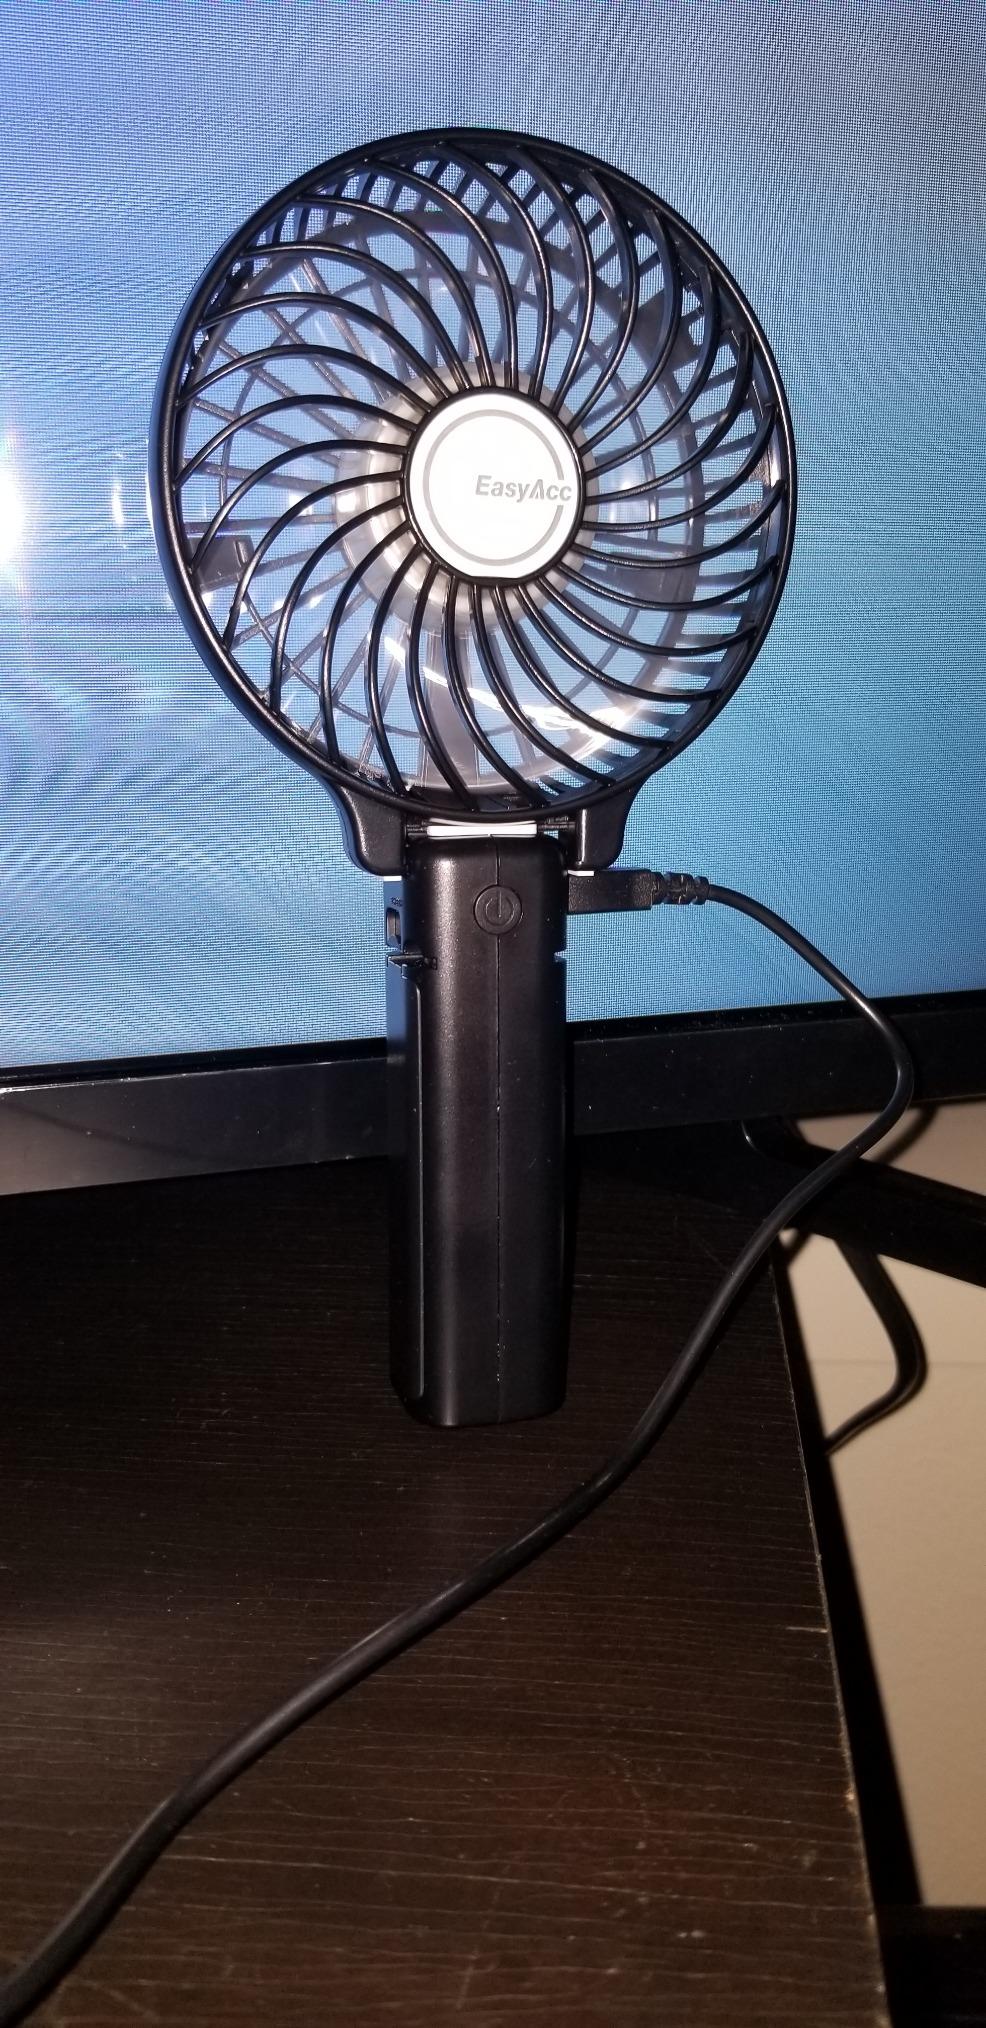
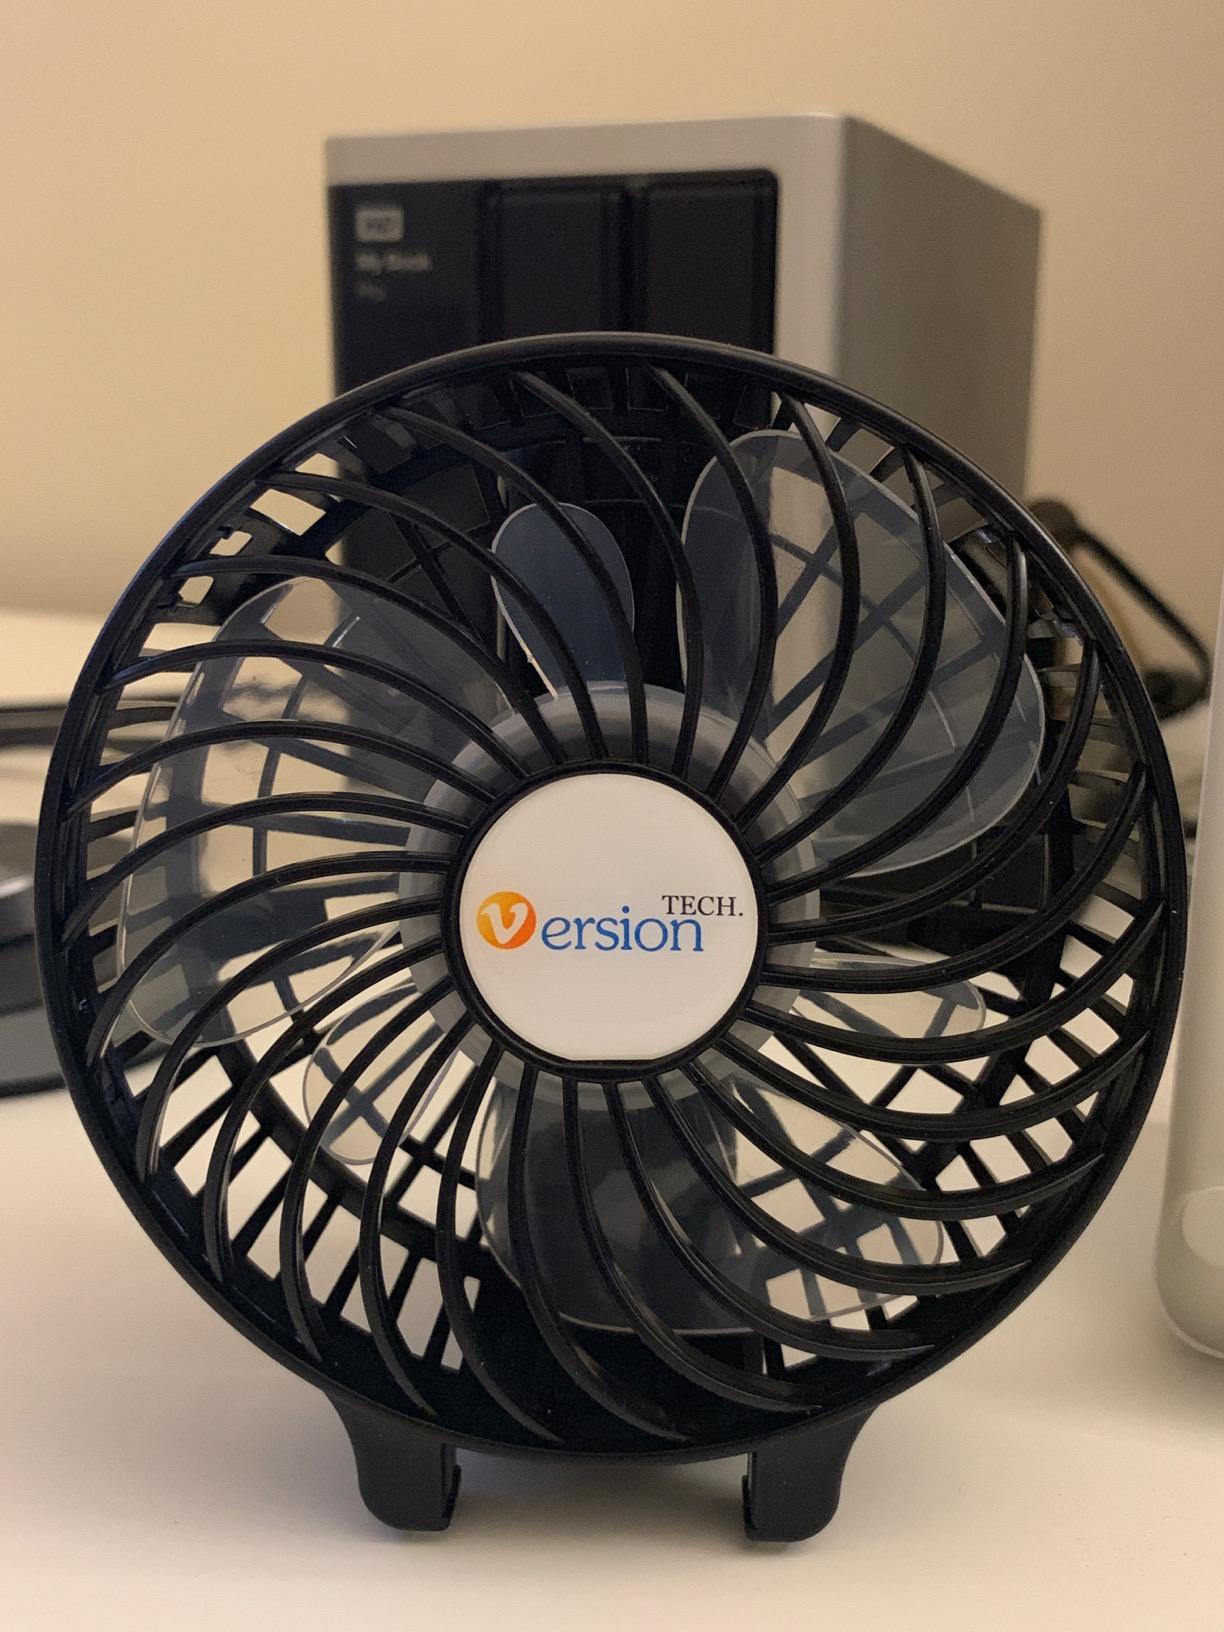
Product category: fan
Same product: no